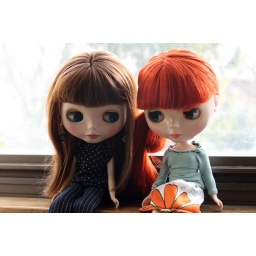
* trousers, blue shirt and skirt handmade by me